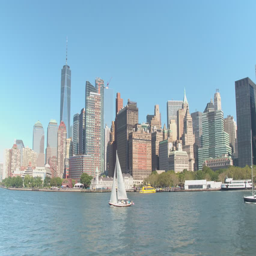
skyline cruise famous tall glassy skyscrapers , historical buildings and luxury residential blocks of flats overlooking river